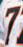
Number: 7